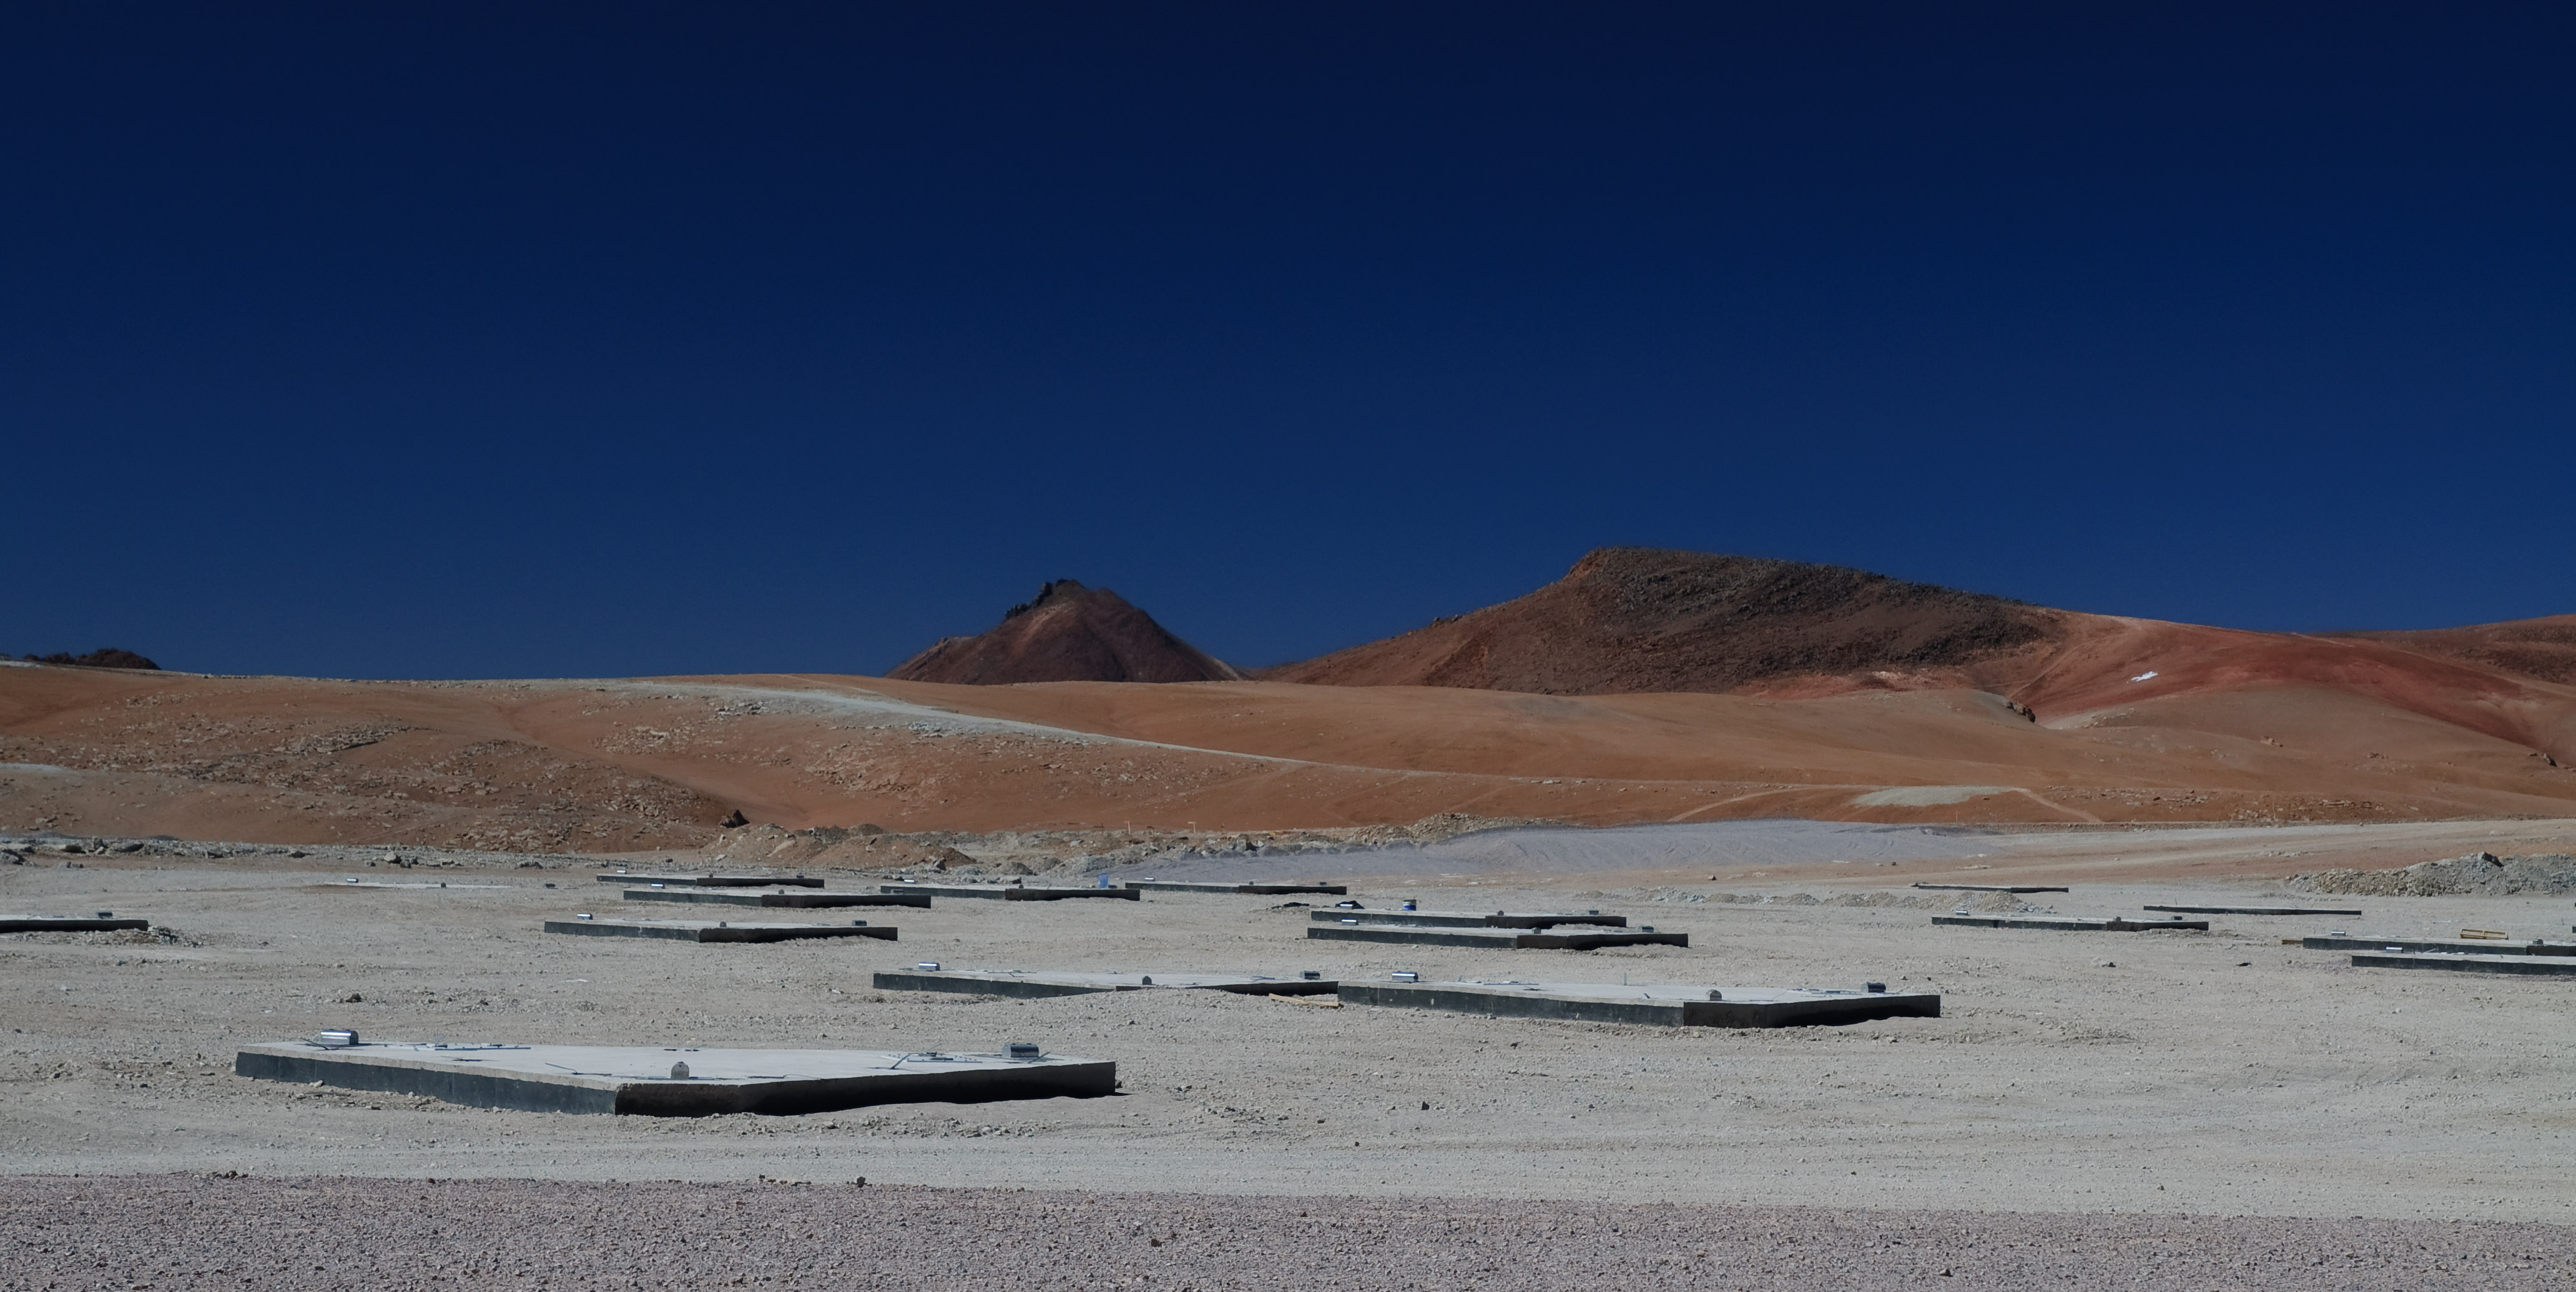
landscape, sand, desert, nikon, plain, chile, plateau, habitat, eso, sanpedrodeatacama, alma, d300, landform, erg, natural environment, geographical feature, aeolian landform